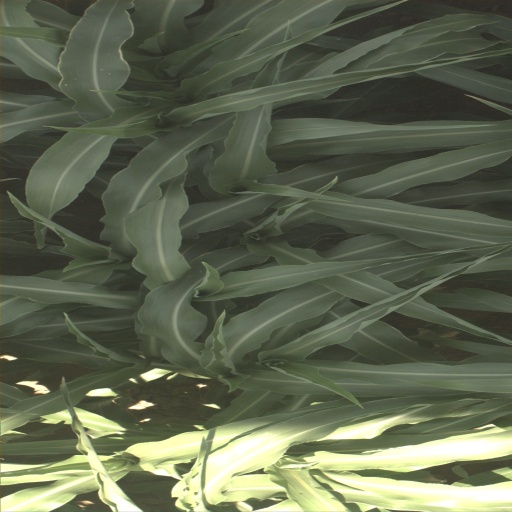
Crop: sorghum